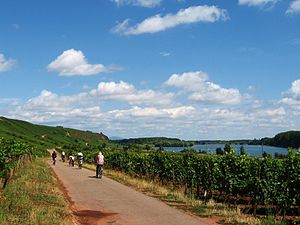
EuroVelo / EuroVelo-ruterne
EuroVelo 15 følger Rhinen
EuroVelo er et europæisk netværk af langdistance-cykelruter med en samlet længde på over 70.000 km. Ruterne er ligesom Danmarks nationale cykelruter udviklet for at fremme cykelturismen, men målgruppen inkluderer også lokale cyklister, som kan bruge dele af ruterne til kortere ture i hverdagen. De 16 EuroVelo-ruter, som forgrener sig over det meste af det europæiske kontinent fra Middelhavet til Nordkap, er udviklet af paraplyorganisationen for de europæiske cyklistforbund, European Cyclists’ Federation. Ruterne bygger så vidt muligt på eksisterende nationale cykelruter. Der er dog stadig dele af netværket, hvor ruterne endnu ikke er helt færdigetableret med skiltning osv., der lever op til EuroVelo-kravene. Organisationen har dog som målsætning, at hele EuroVelo-netværket er fuldt ud etableret i løbet af 2020.